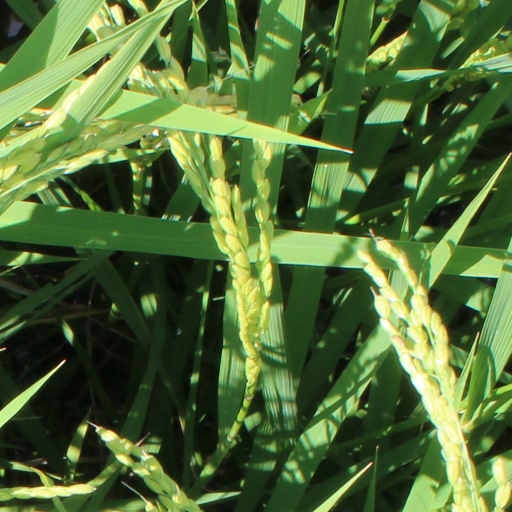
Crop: rice